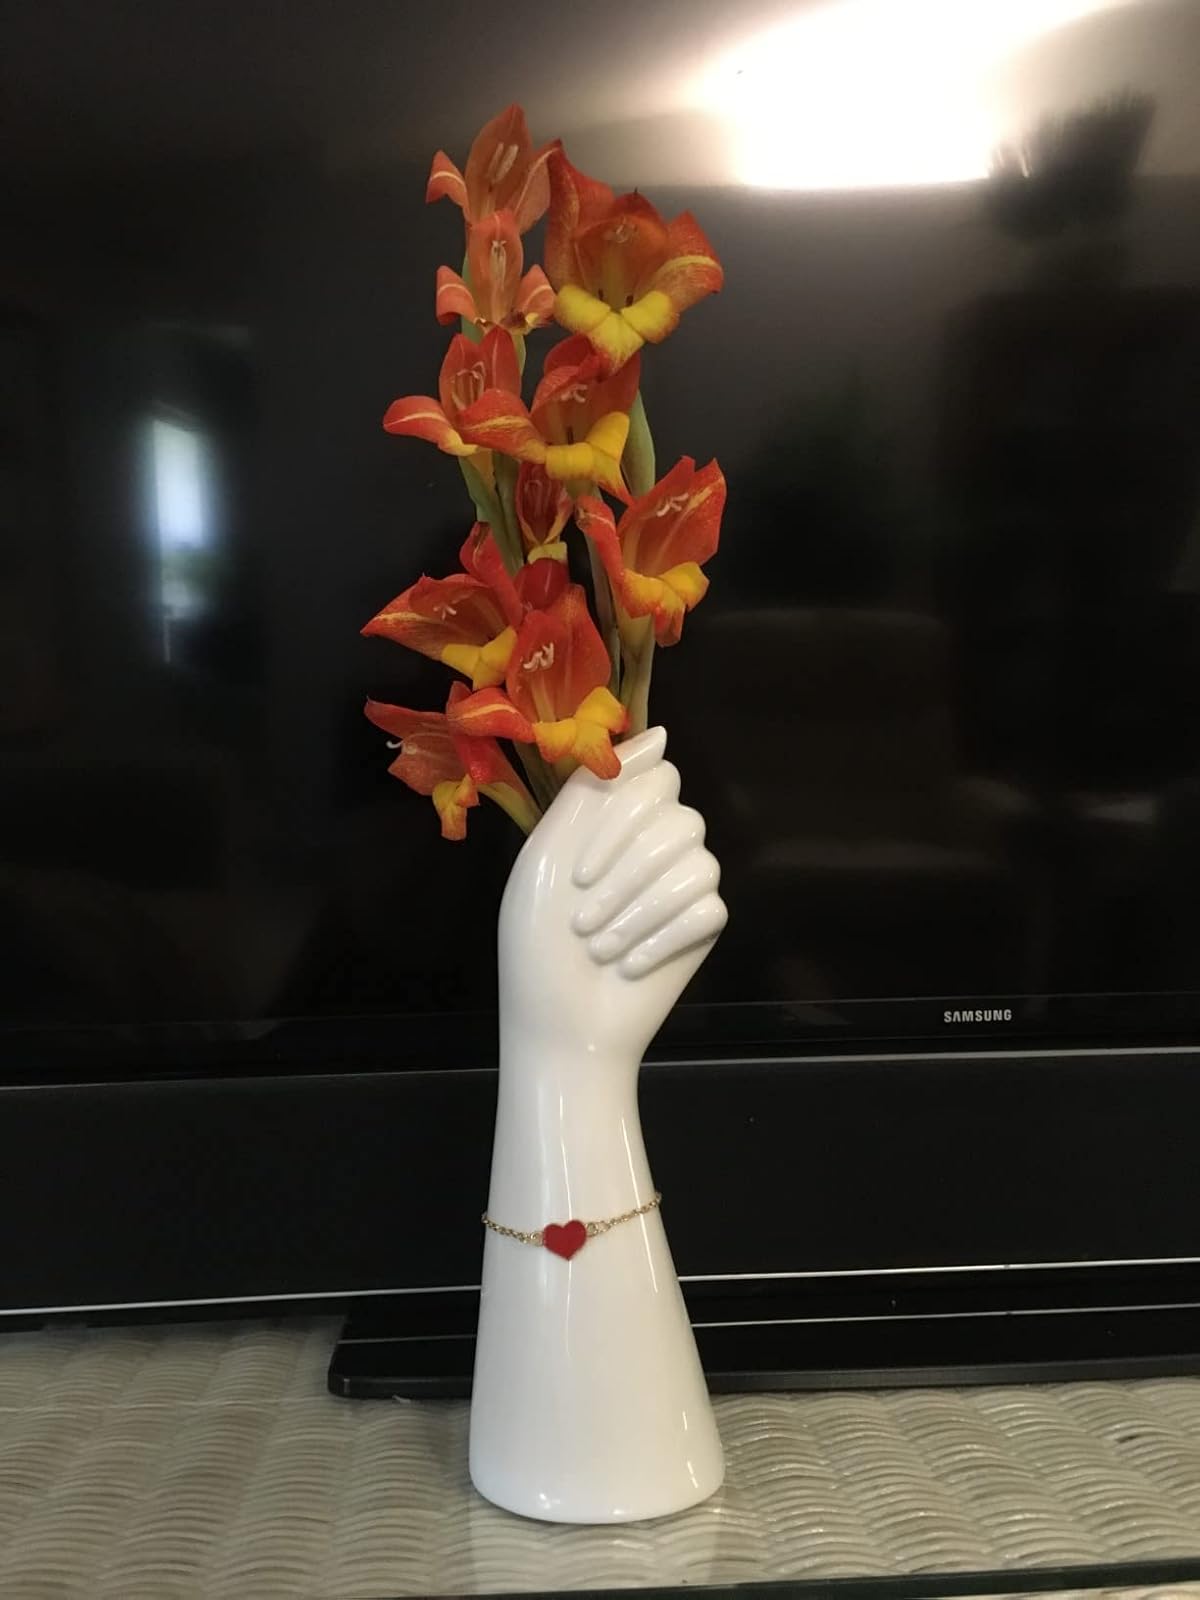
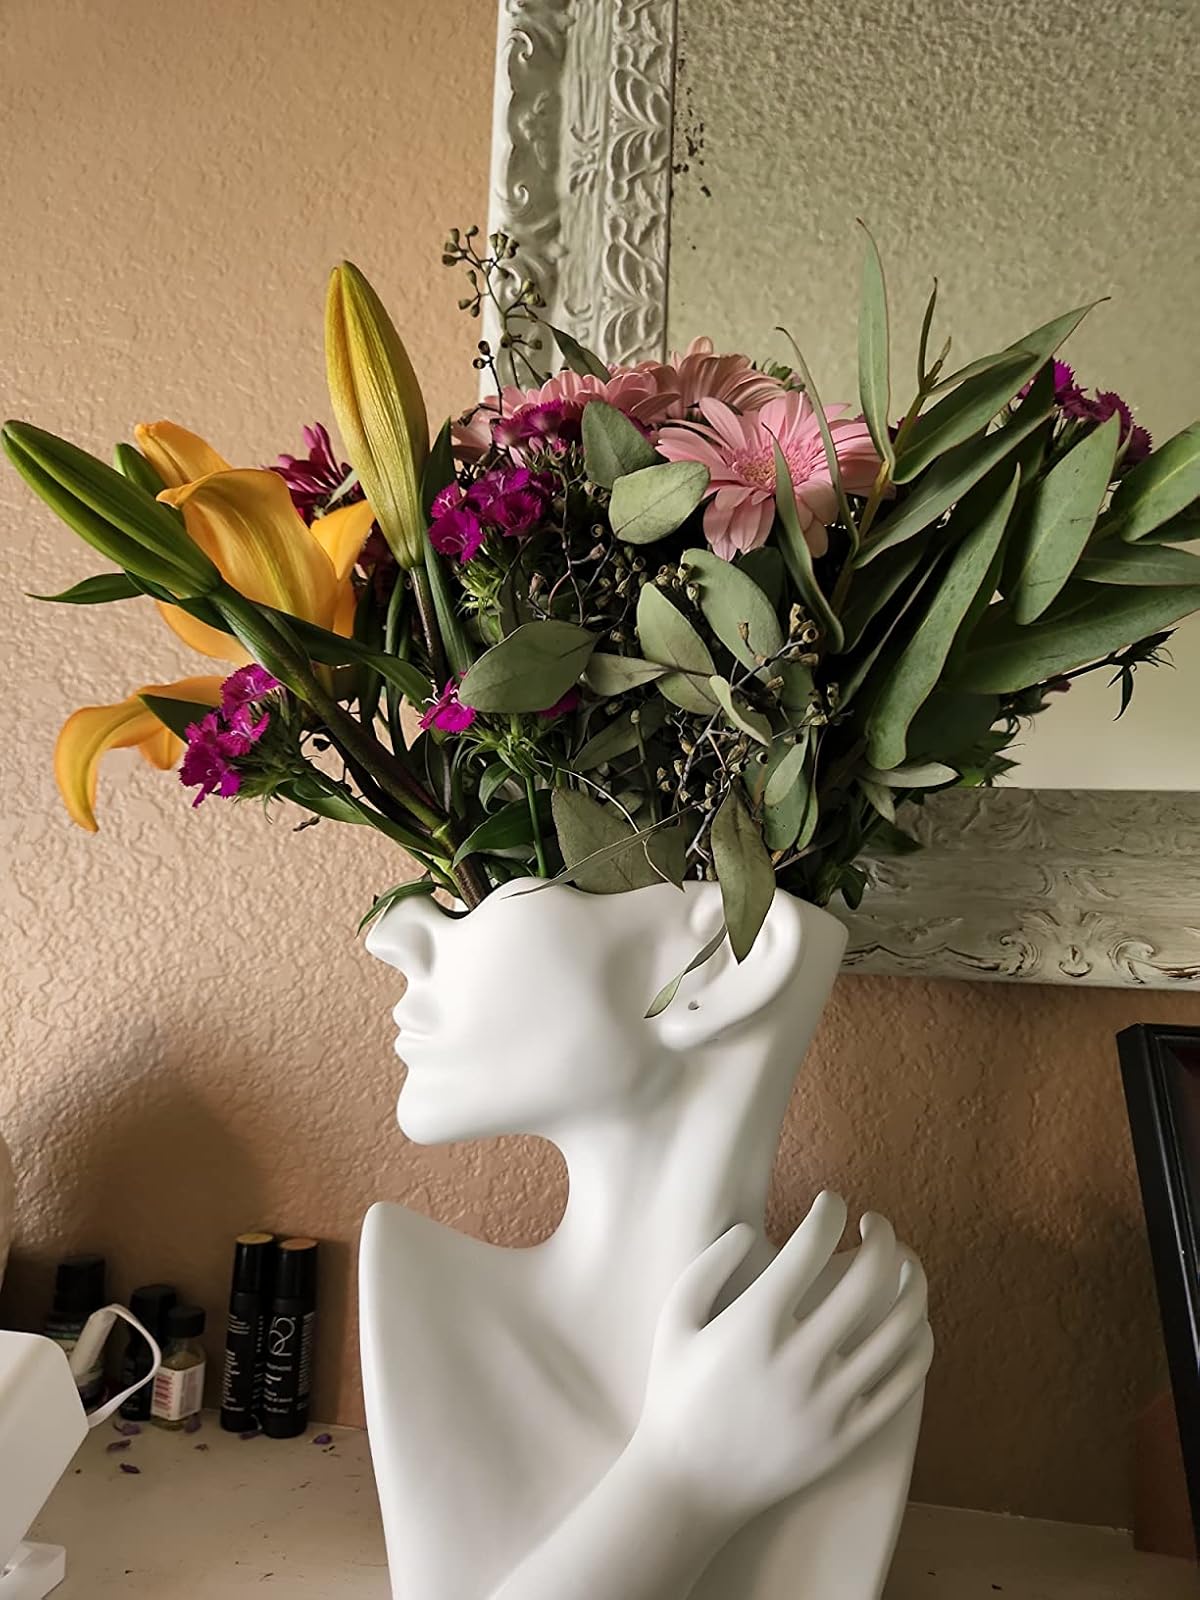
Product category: vase
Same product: no